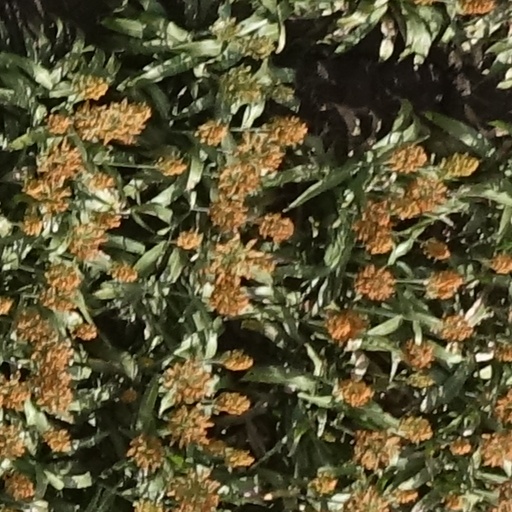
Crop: sorghum